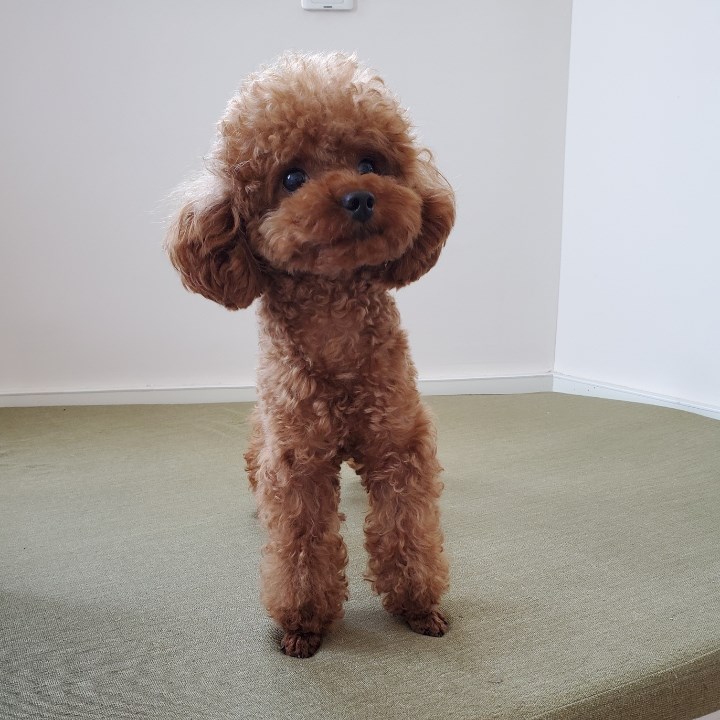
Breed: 7449-n000128-teddy